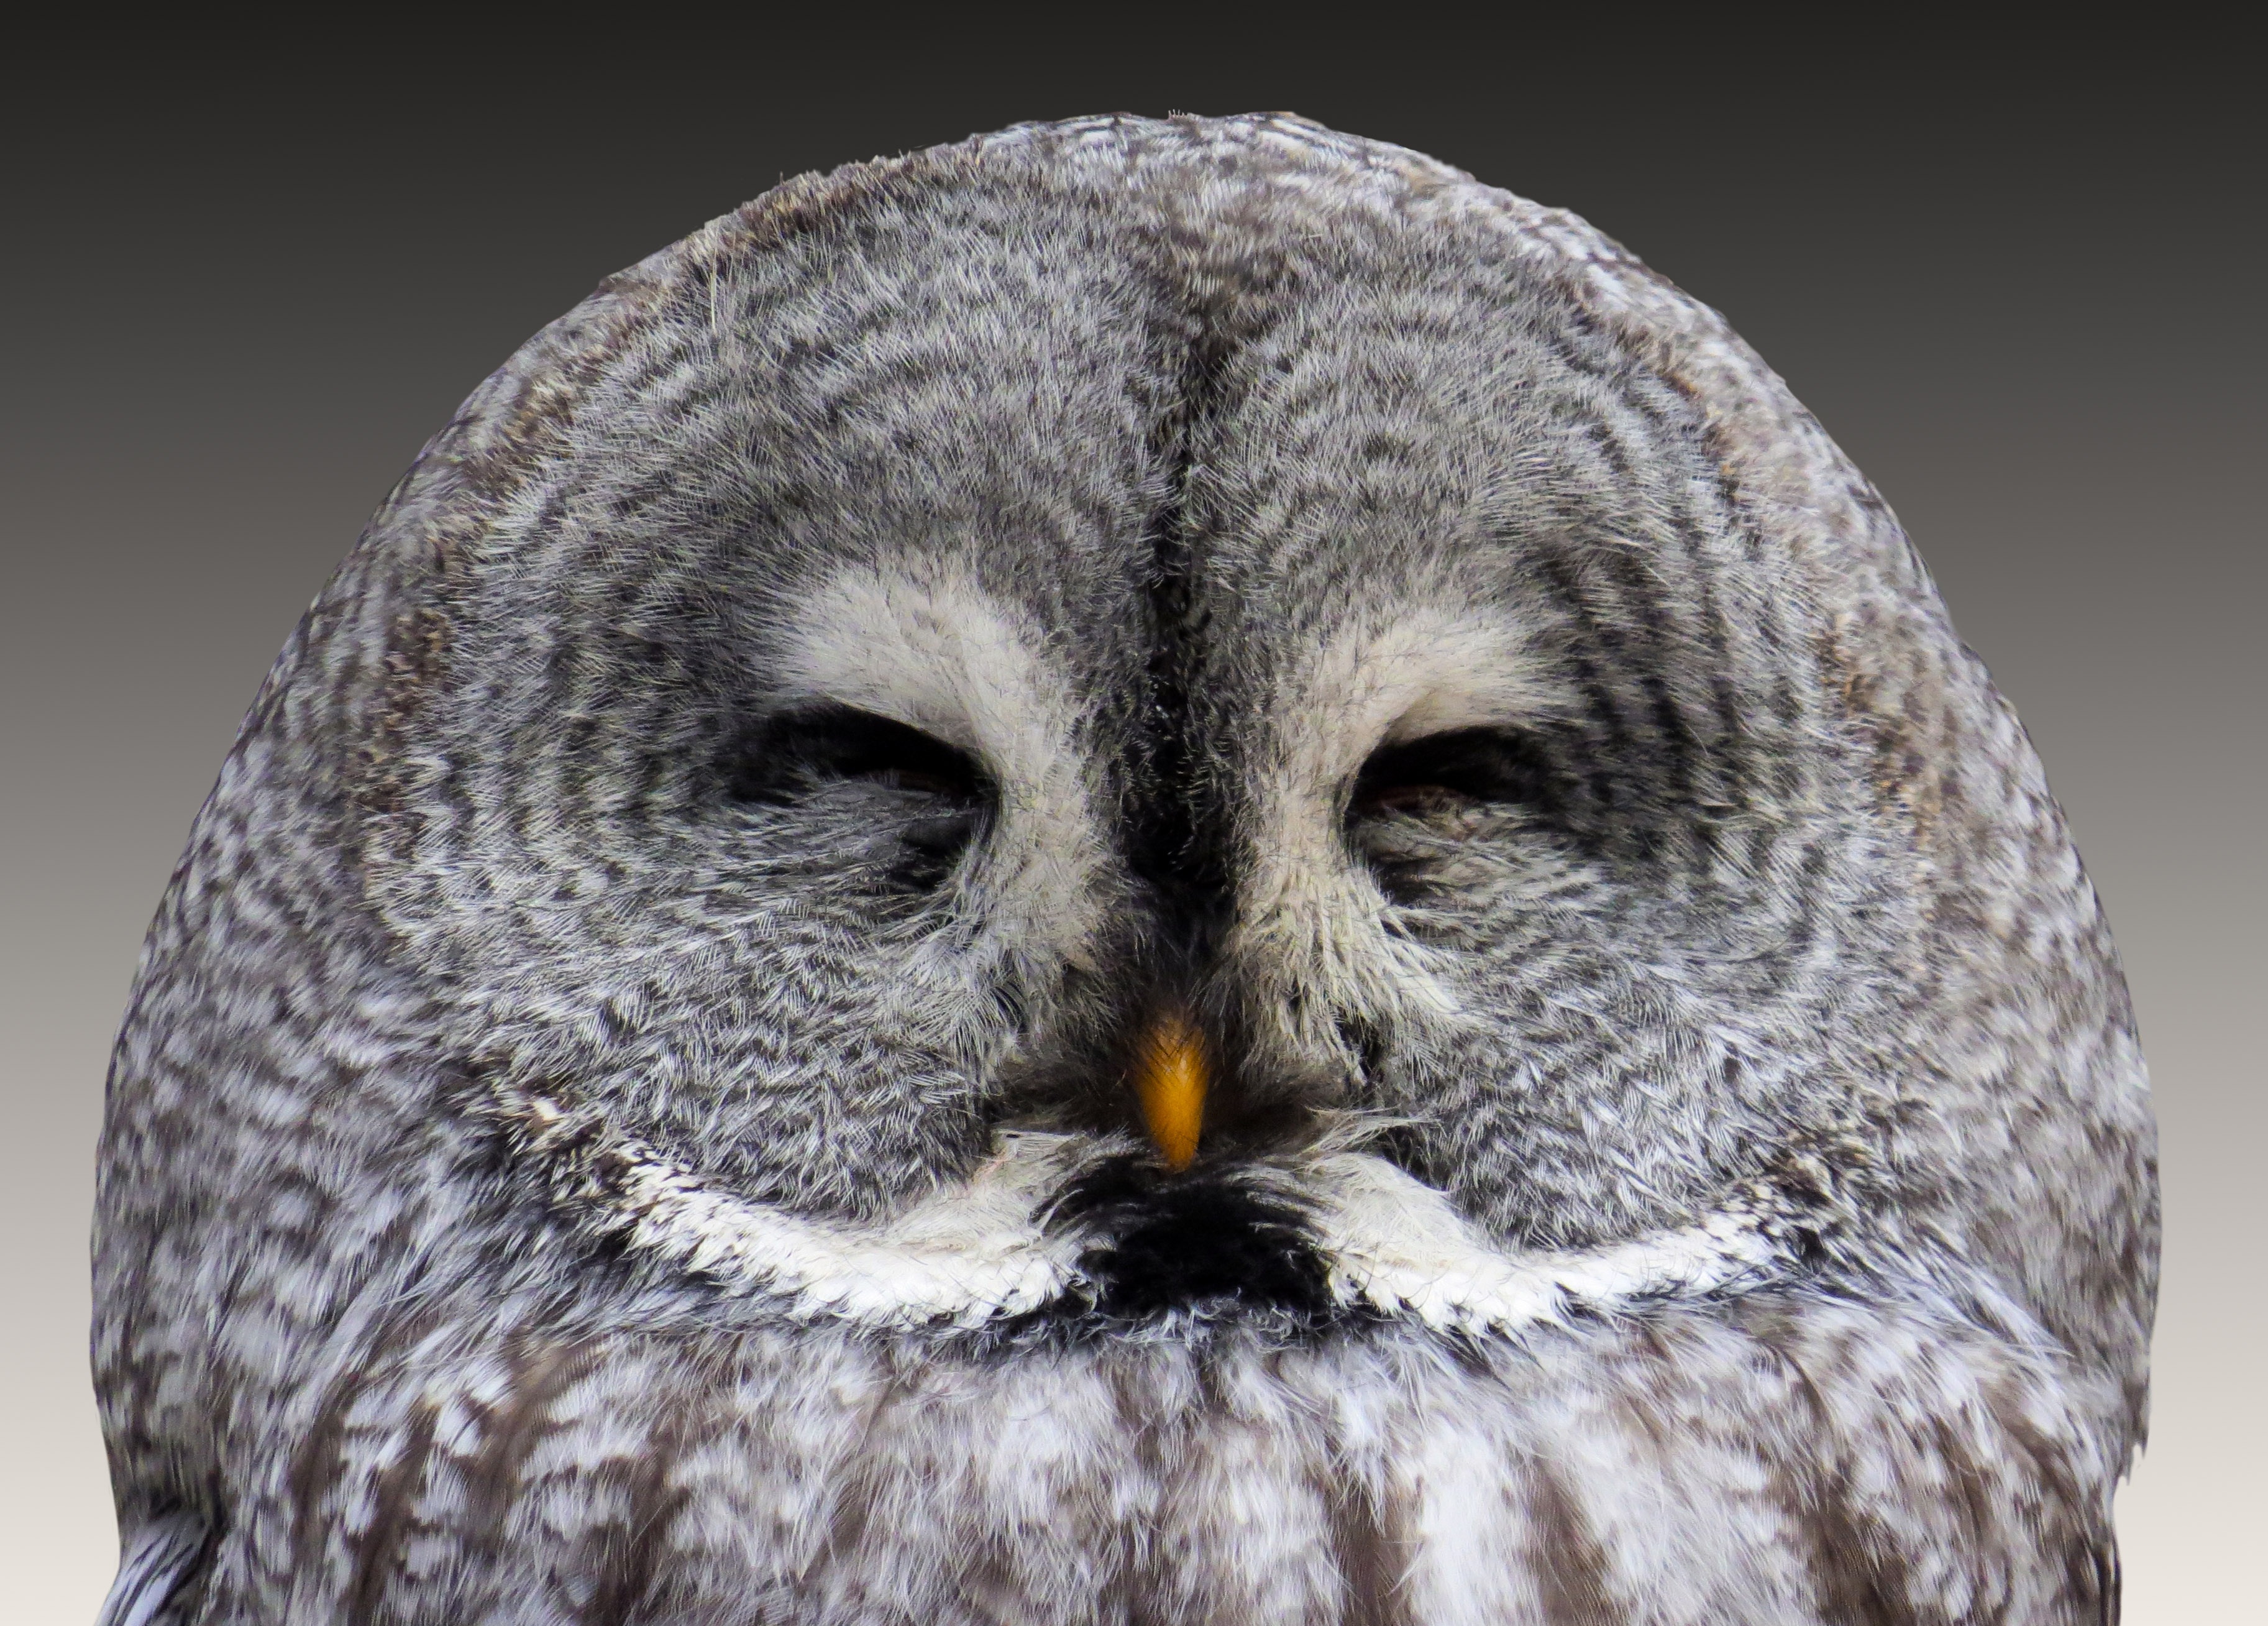
bird, wing, animal, wildlife, beak, owl, fauna, plumage, bird of prey, close up, vertebrate, wisdom, eagle owl, great grey owl